Sevlievo

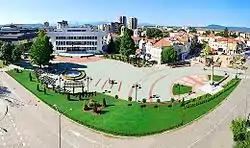
Sevlievo town hall and new city center

In the middle of the 19th century, the development of crafts led to the concentration of large sums of money in the crafts' societies. Commercial trips across the Ottoman Empire, Europe and Russia enriched general knowledge.